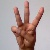
The image shows a hand gesture representing the letter 'W' in Indian Sign Language.